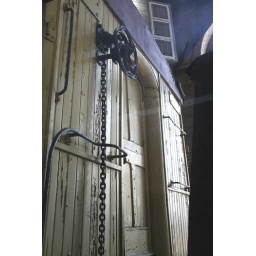
Baggage car destroyed in the roundhouse roof collapse in 2003. Wood for this is being used to repair another car.